HMS Raleigh (1873)

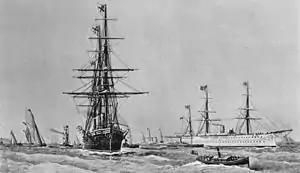
"Raleigh" with HMS "Serapis", during the visit of the Prince of Wales to Bombay in 1875

From 6 March 1885 to 1886 "Raleigh" was commanded by Captain Arthur Knyvet Wilson, and was flagship of Rear-Admiral Walter James Hunt-Grubbe, on the Cape of Good Hope and West Africa Station. "Raleigh" continued as flagship of Rear-Admiral Hunt-Grubbe until 29 March 1888. Roger Keyes served aboard her as a young midshipman from 1887 to 1890.